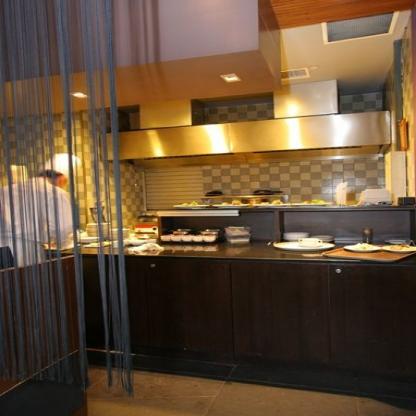
Scene: Indoor